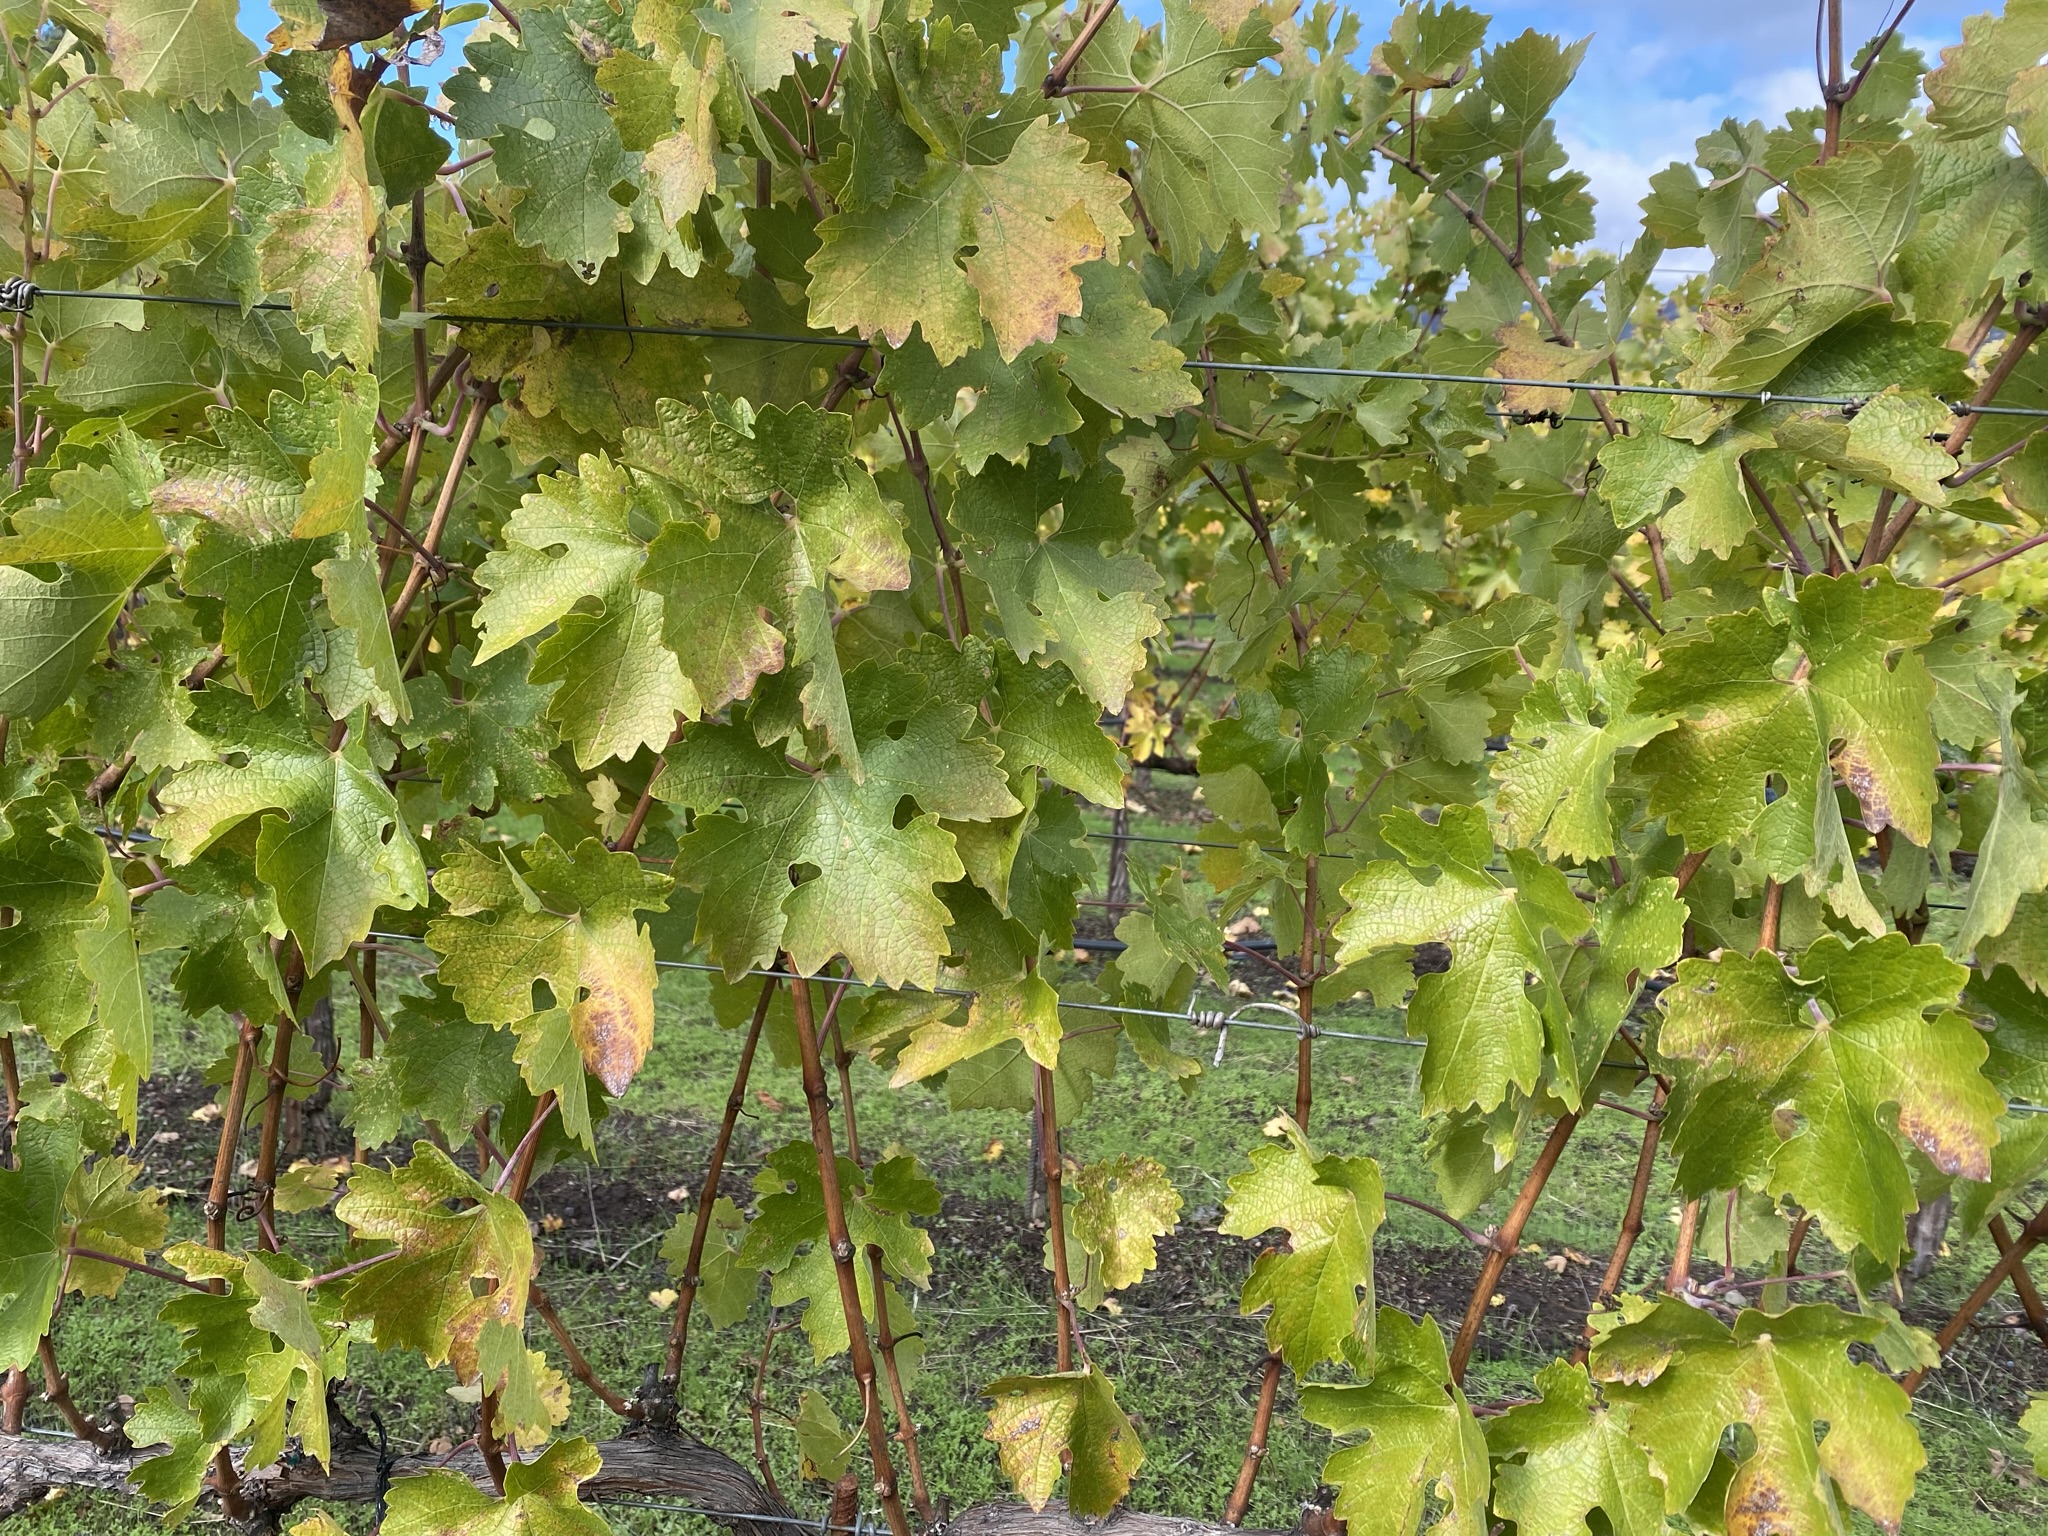
Label: No Virus